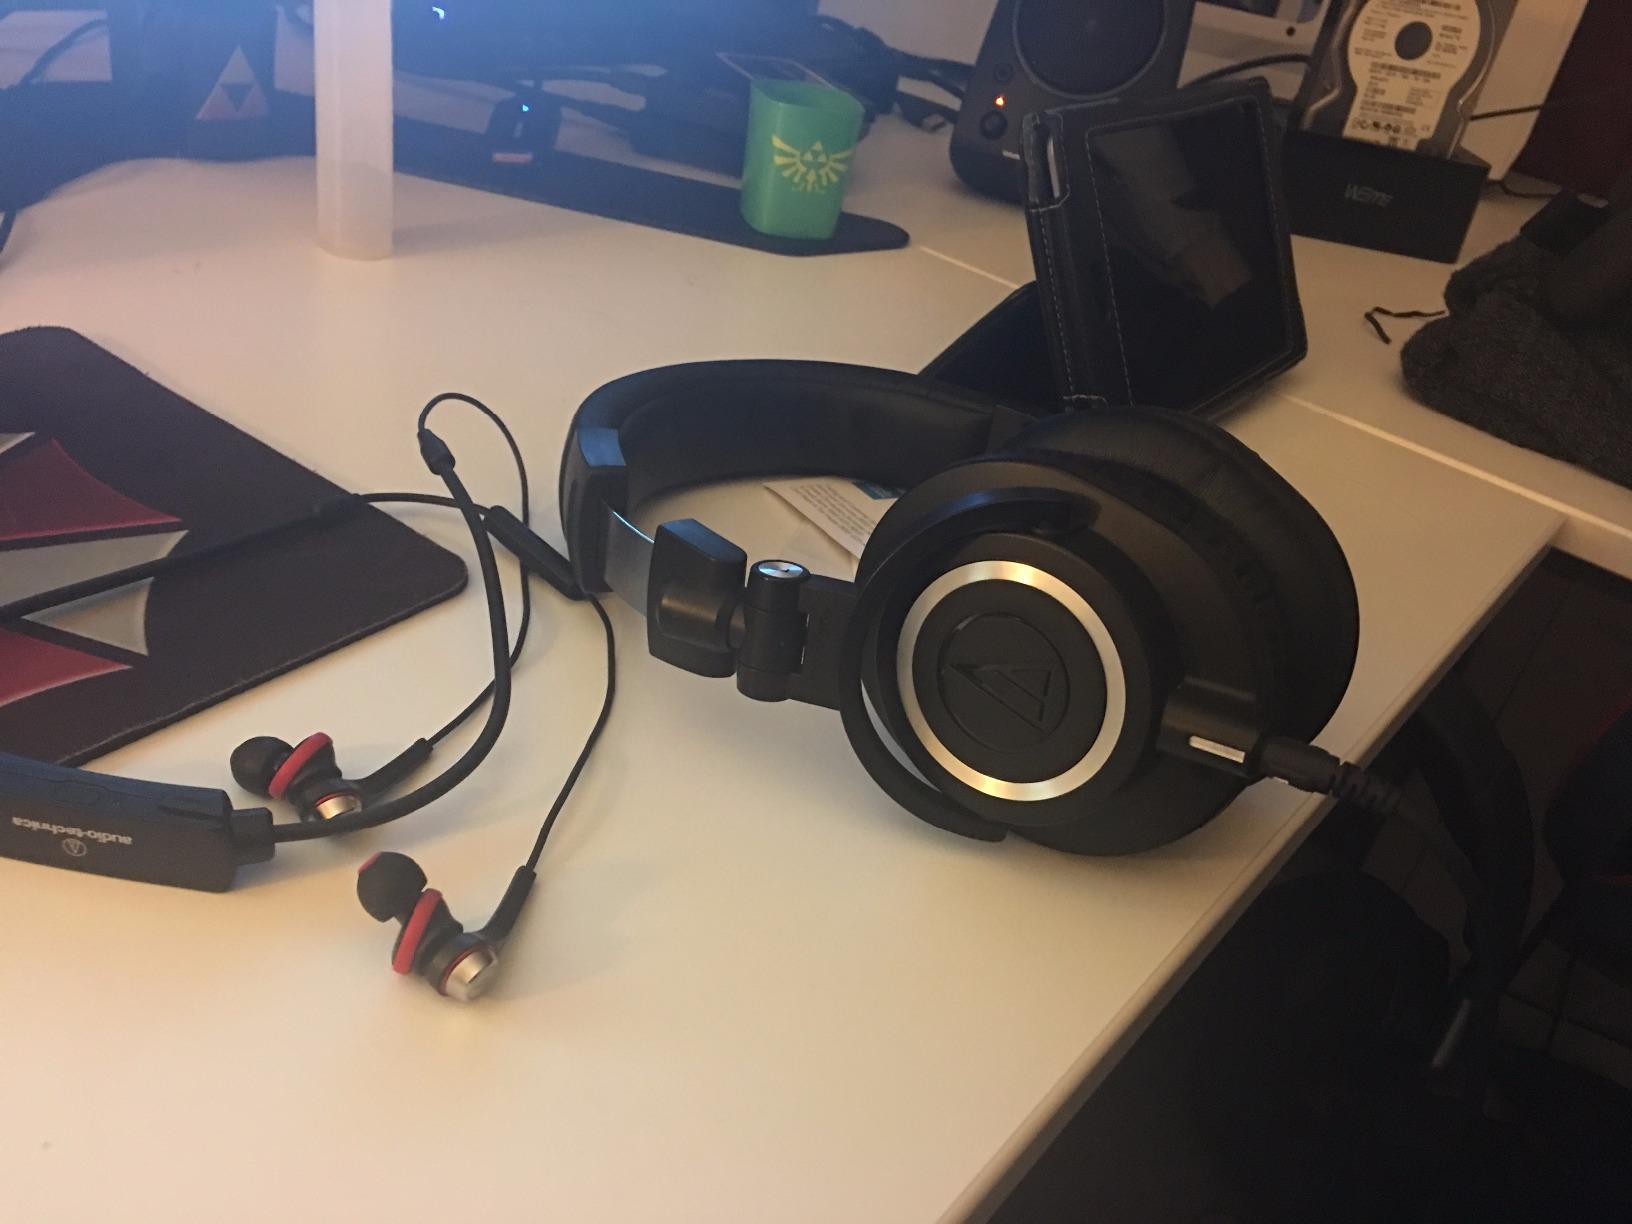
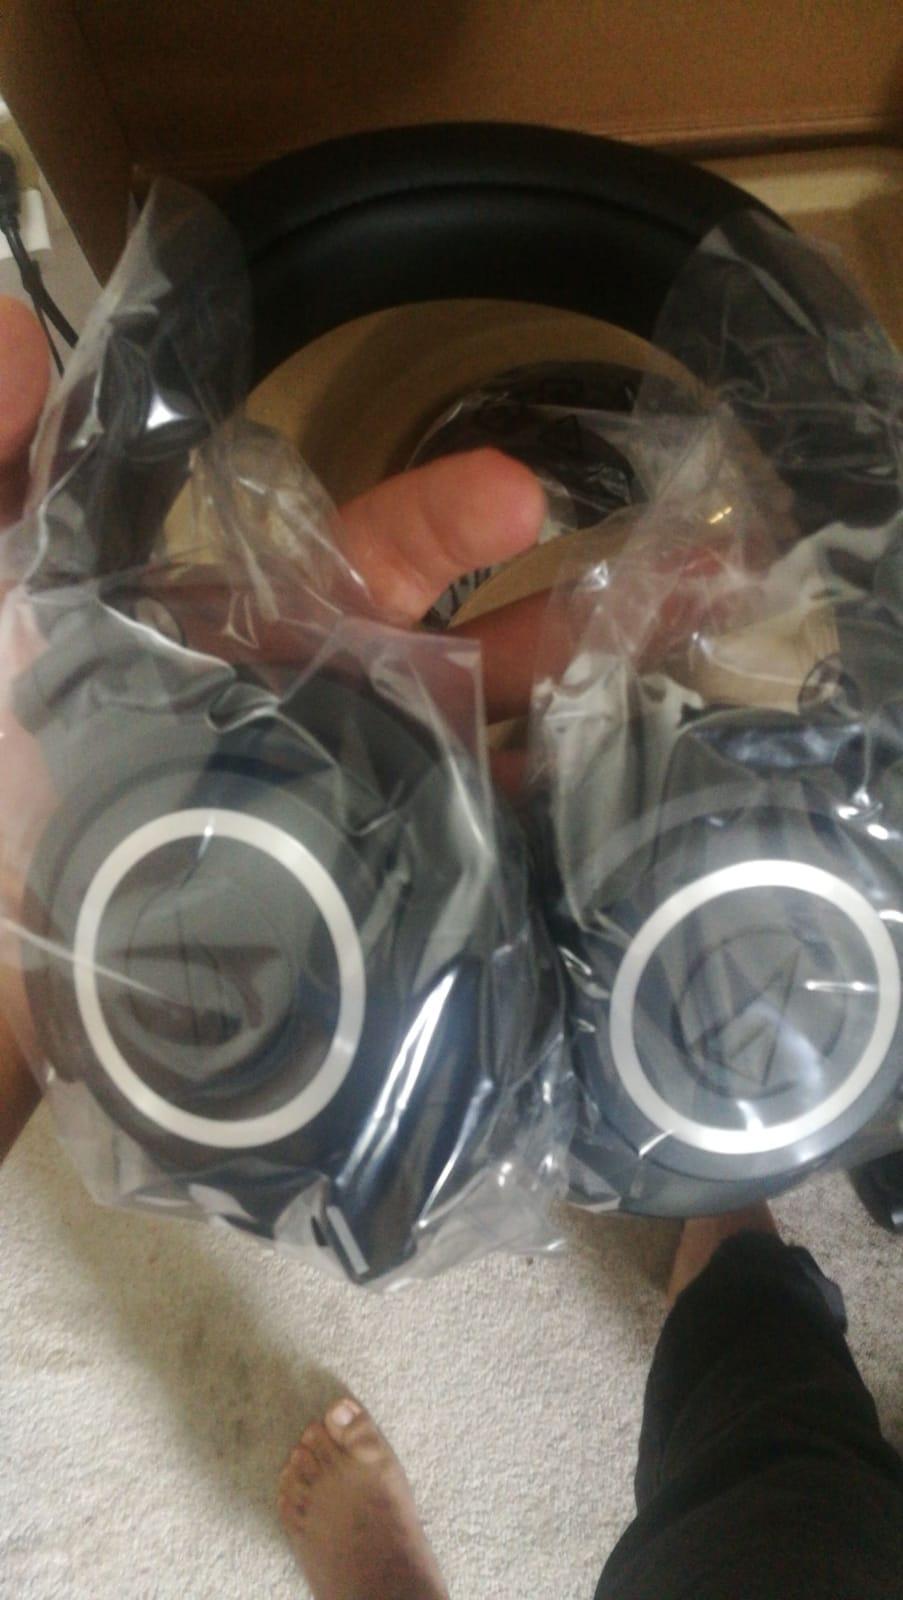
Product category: headphones
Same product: yes